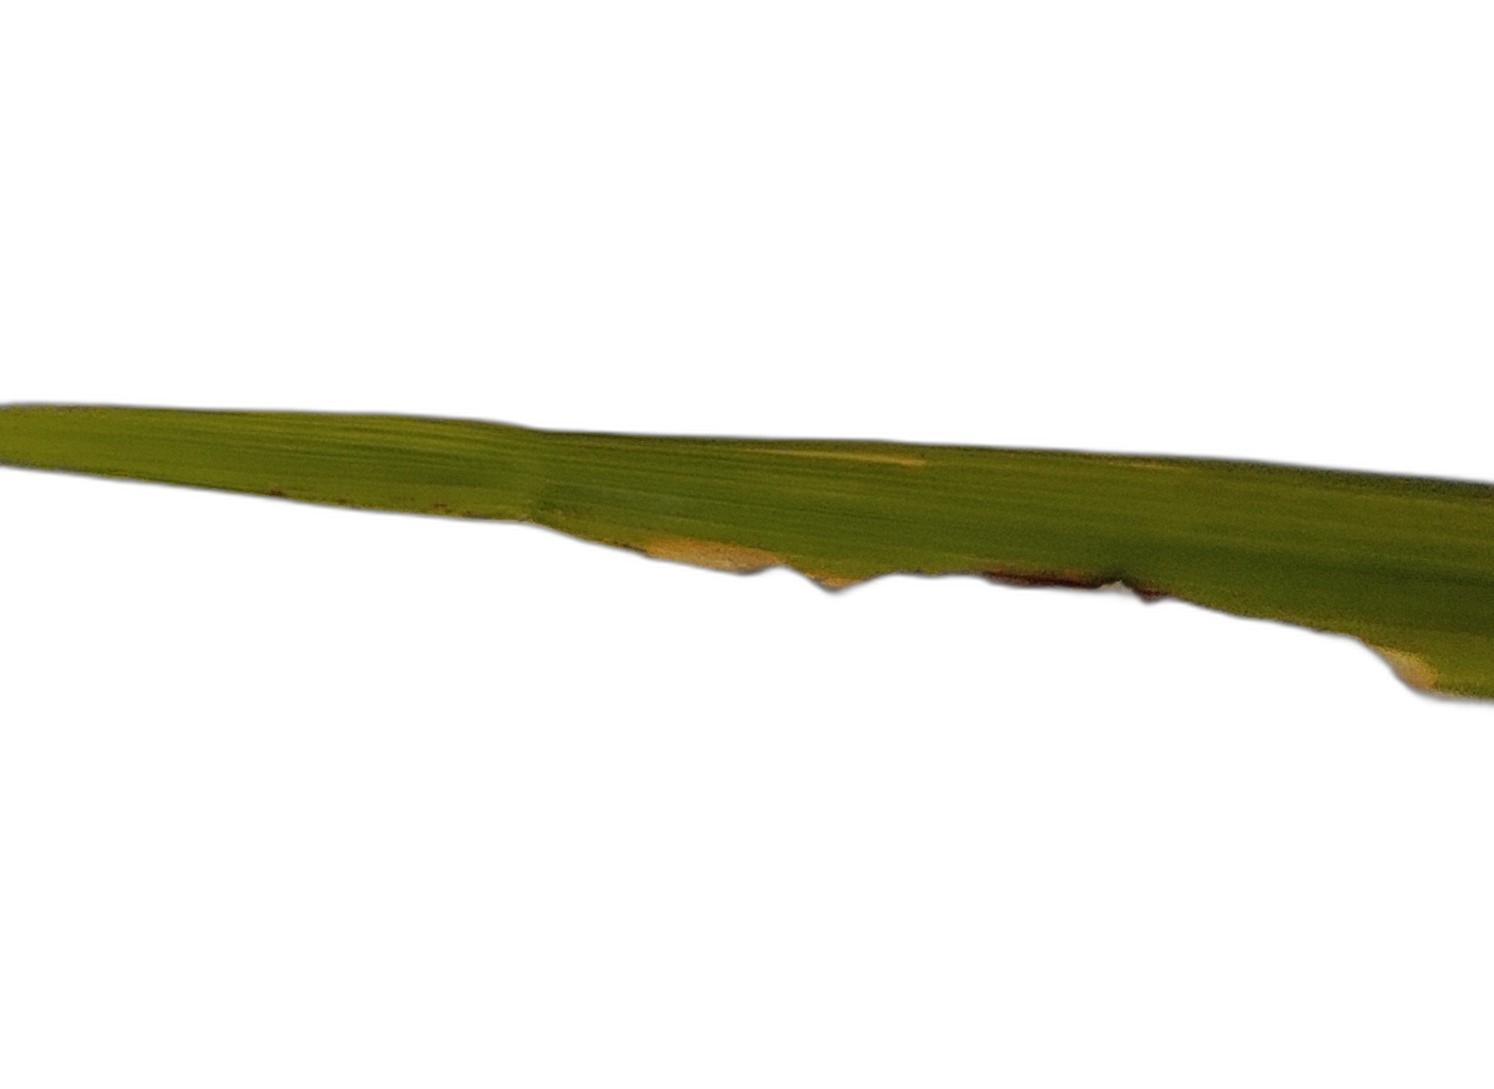
Label: Insect